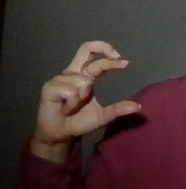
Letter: thal